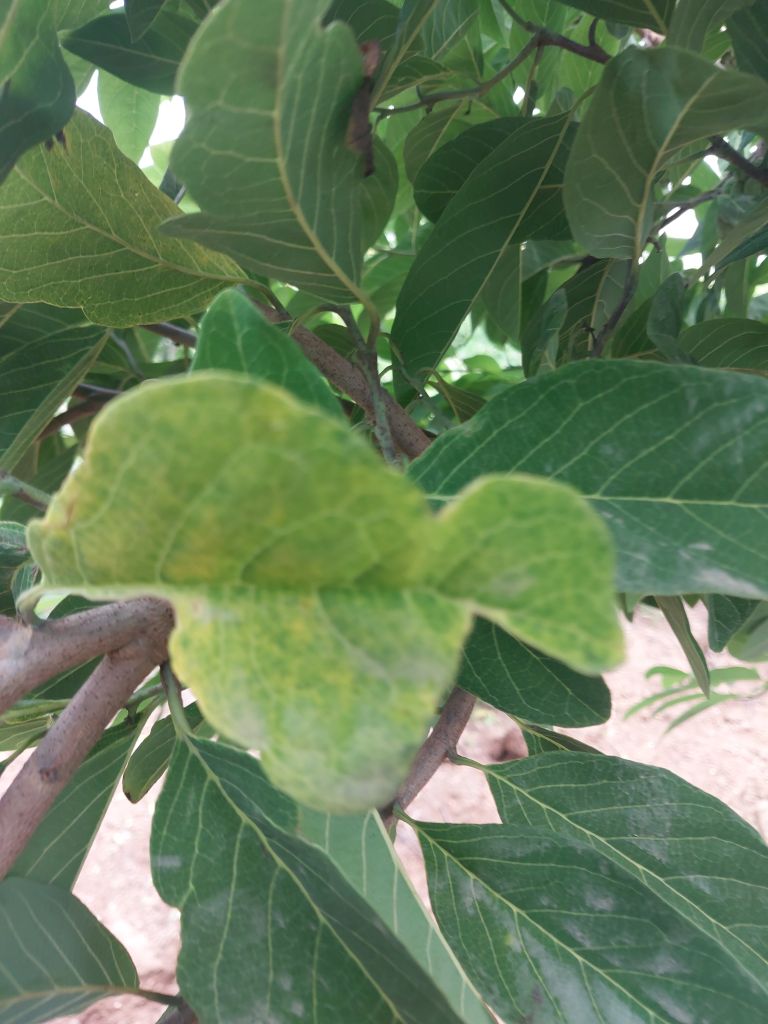
Disease label: Leaf spot on Leaves